Ballistic plate

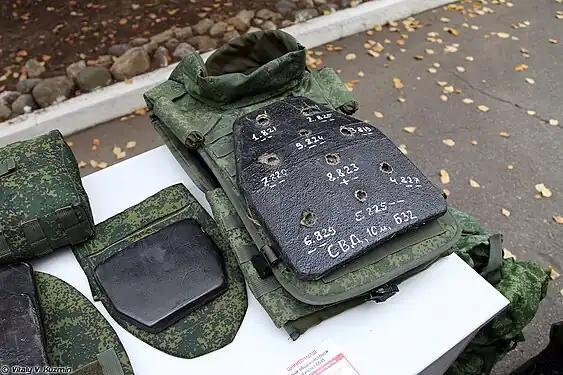
Granit ceramic plate for 6B45 body armor with hits from 7.62x54R SVD rifle

Ceramic armor plates, typically composed of boron carbide, silicon carbide, or other similar materials, are common place in military applications. The advantage of ceramic armor is that it is not only lighter than metals, but also much harder, which enables it to deform tungsten core penetrators and resist ammunition at a high velocity.